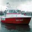
Label: ship